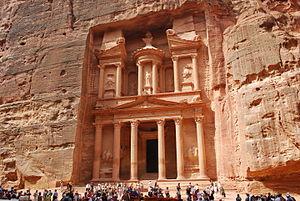
Le khazneh à Pétra.
Le Moyen-Orient est une expression d'origine occidentale qui désigne, pour les occidentaux, une région comprise entre la rive orientale de la mer Méditerranée et la ligne tracée par la frontière entre l'Iran d'une part et le Pakistan d'autre part. Le Moyen-Orient est l'Asie de l'Ouest et l'Égypte. Proche-Orient et Moyen-Orient ne désignent pas deux espaces géographiques clairement séparés, comme si, en allant vers l'est, on voyait se succéder le Proche-Orient et le Moyen-Orient avant d'atteindre l'Extrême-Orient. Ces termes désignent un même espace défini, au tournant des XIXᵉ et XXᵉ siècles, par le Foreign Office britannique comme le Middle East, et par le Quai d'Orsay français comme le Proche-Orient.